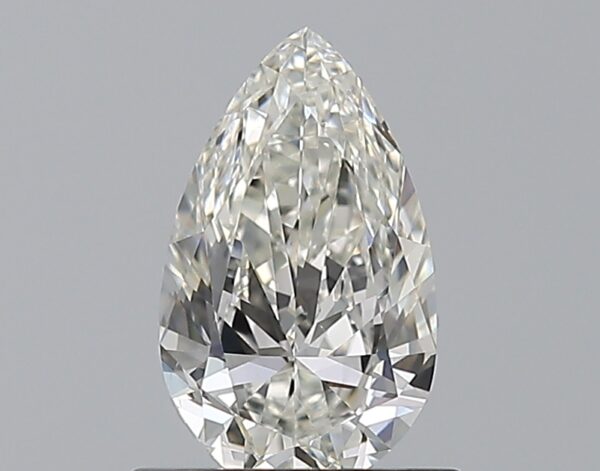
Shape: pear
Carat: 0.7
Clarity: VS1
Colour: H
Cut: EX
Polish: EX
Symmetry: GD
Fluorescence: N
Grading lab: GIA
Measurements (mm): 8.04 x 4.84 x 2.89